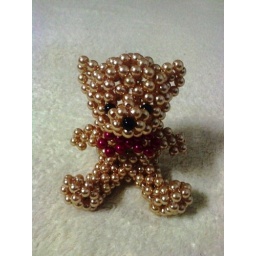
cute bear made by mum